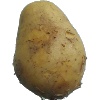
Label: Potato White 1